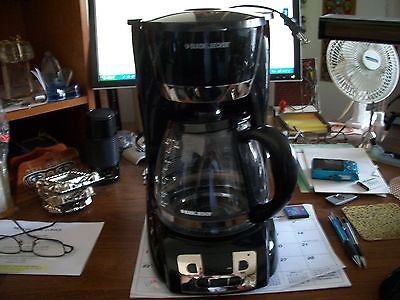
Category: coffee maker